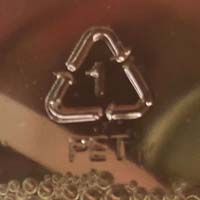
Plastic recycling code class: 1_polyethylene_PET